Moesgård

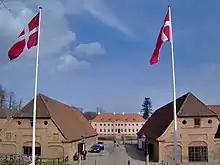
The courtyard

The original Moesgård and its owners can be traced back to the late 14th century but the area was likely farmed much earlier. The site of the current manor is believed to be different from the original farm which was likely moved and rebuilt after it burned down during wars with Sweden in the mid-17th century. In the mid 19th century traces of a courtyard was found about a kilometer south-west from the current manor and it is believed this is the location of the original farm. The name "Moesgård" can be literally translated to "bog farm" which hints at a bog in the area which is consistent with archaeological evidence showing signs of wetlands in that area.